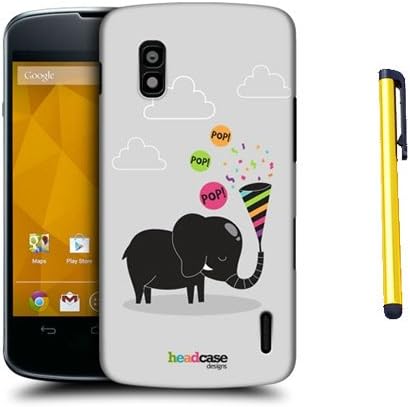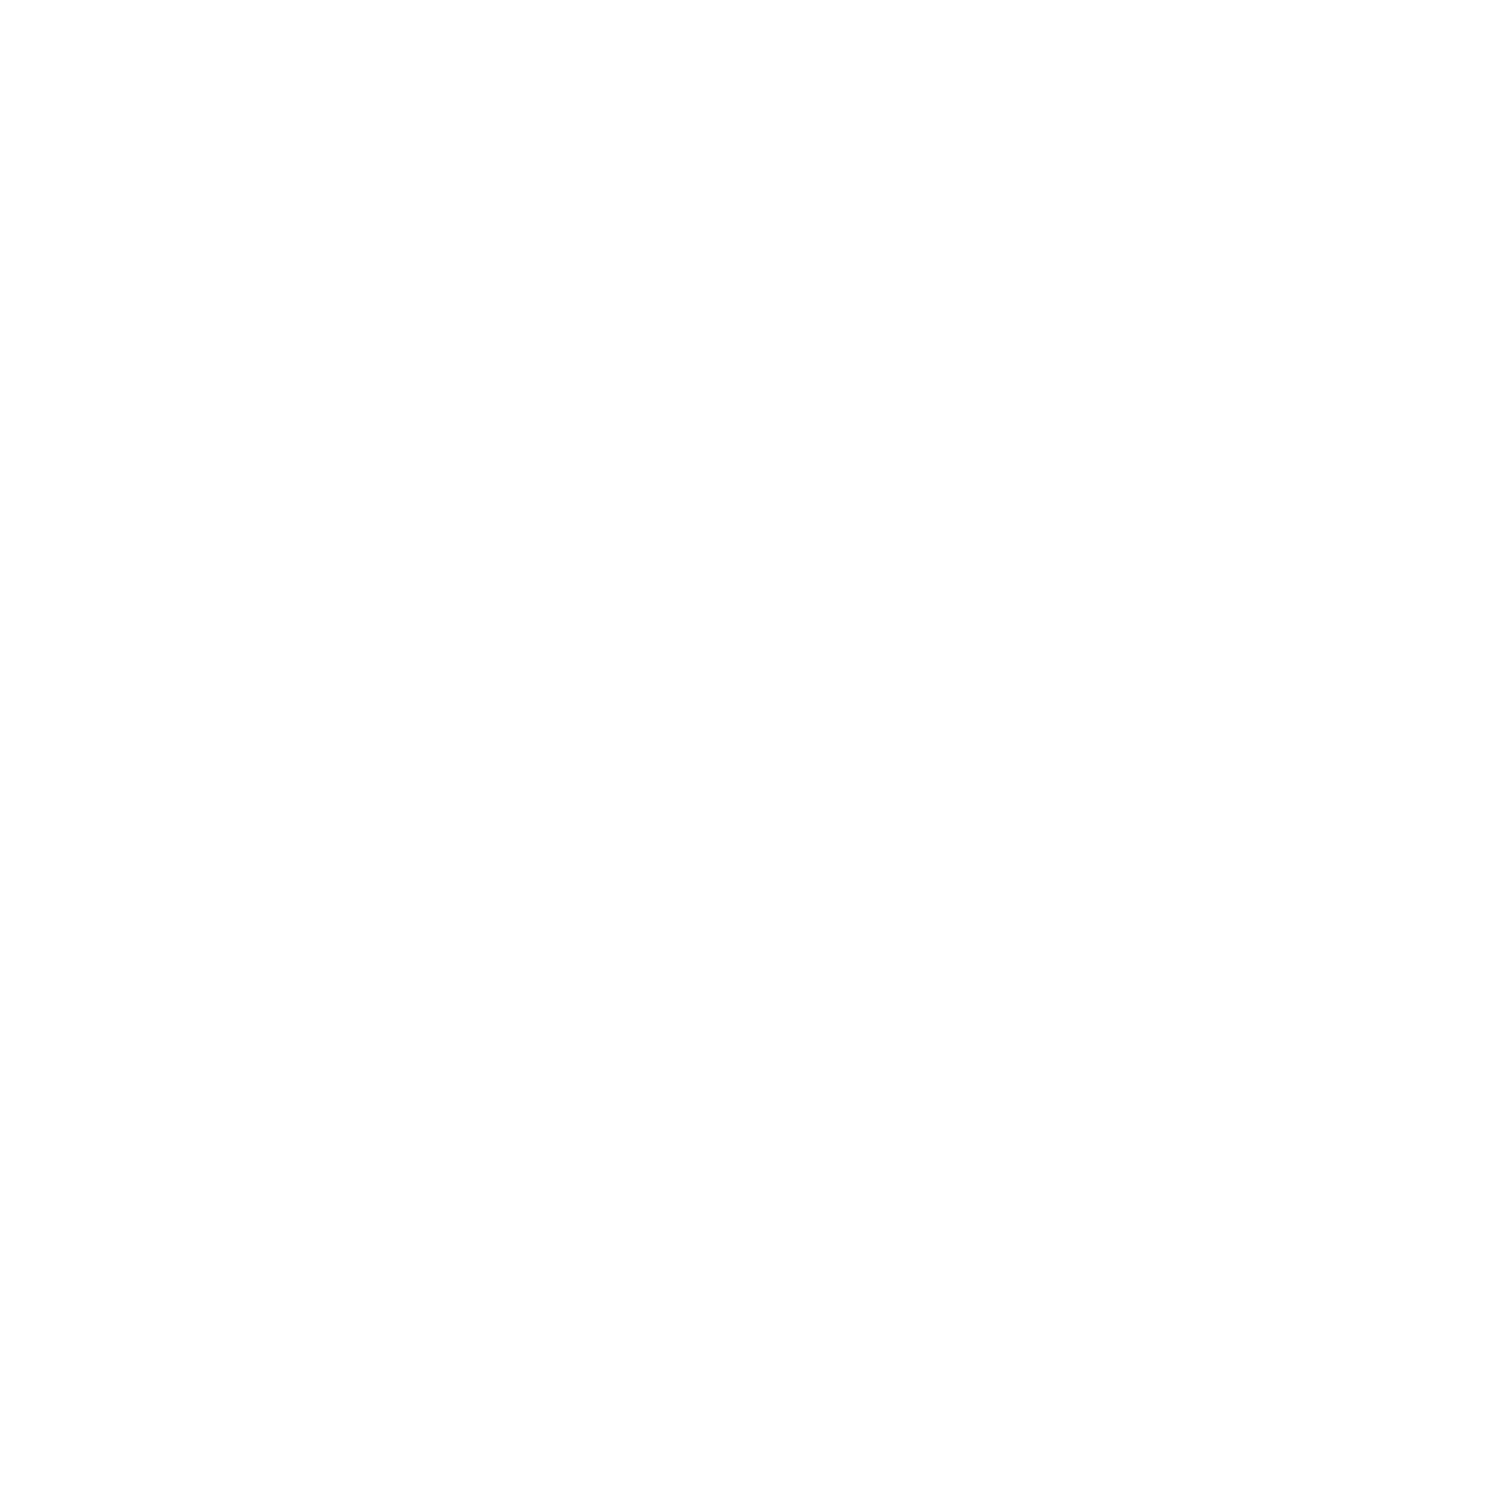
Hard Plastic Snap on Cover Fits LG E960 Nexus 4 Party Popper Elephant Party Animal + A Gold Color Stylus/Pen
Category: Cell Phones & Accessories
Brand new cell phone/device case cover. Great protection against dust and scratches. Plus it makes your cell phone/device stylish, attractive and unique. The durable case is molded perfect-fit for your cell phone/device. Full body protection. Smart design allows total accessing to all functions and buttons without removing the case. Easy to install.
Features: Hard Plastic Snap on Cover; Front and back cover; ; | HOW TO INSTALL: Simply snap on. No Screwdriver is needed. It does not replace the original faceplate. | COMPATIBLE MODEL: LG E960 Nexus 4; REPLACE THE ORIGINAL FACEPLATE: No; | Non-OEM Product; LICENSED PRODUCT: No; SERVICE CARRIER: T-Mobile | NOTE: Please check your cell phone model before ordering. Make sure you are buying the correct accessories. The model number is under the battery on the cell phone. The nick name (i.e. LG Nexus 4) is not enough. Please make sure the cell phone model number (i.e. E960) shows in above COMPATIBLE MODEL.